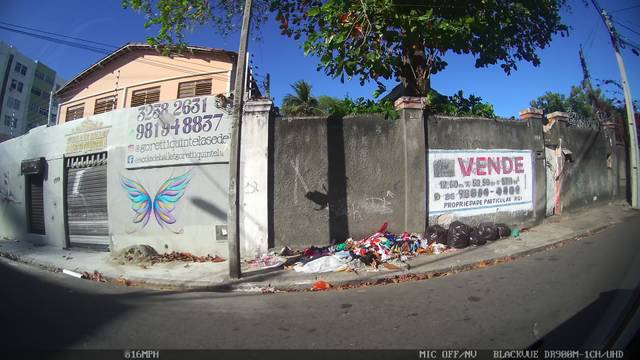
Region: Brazil
Coordinates: -3.722, -38.541